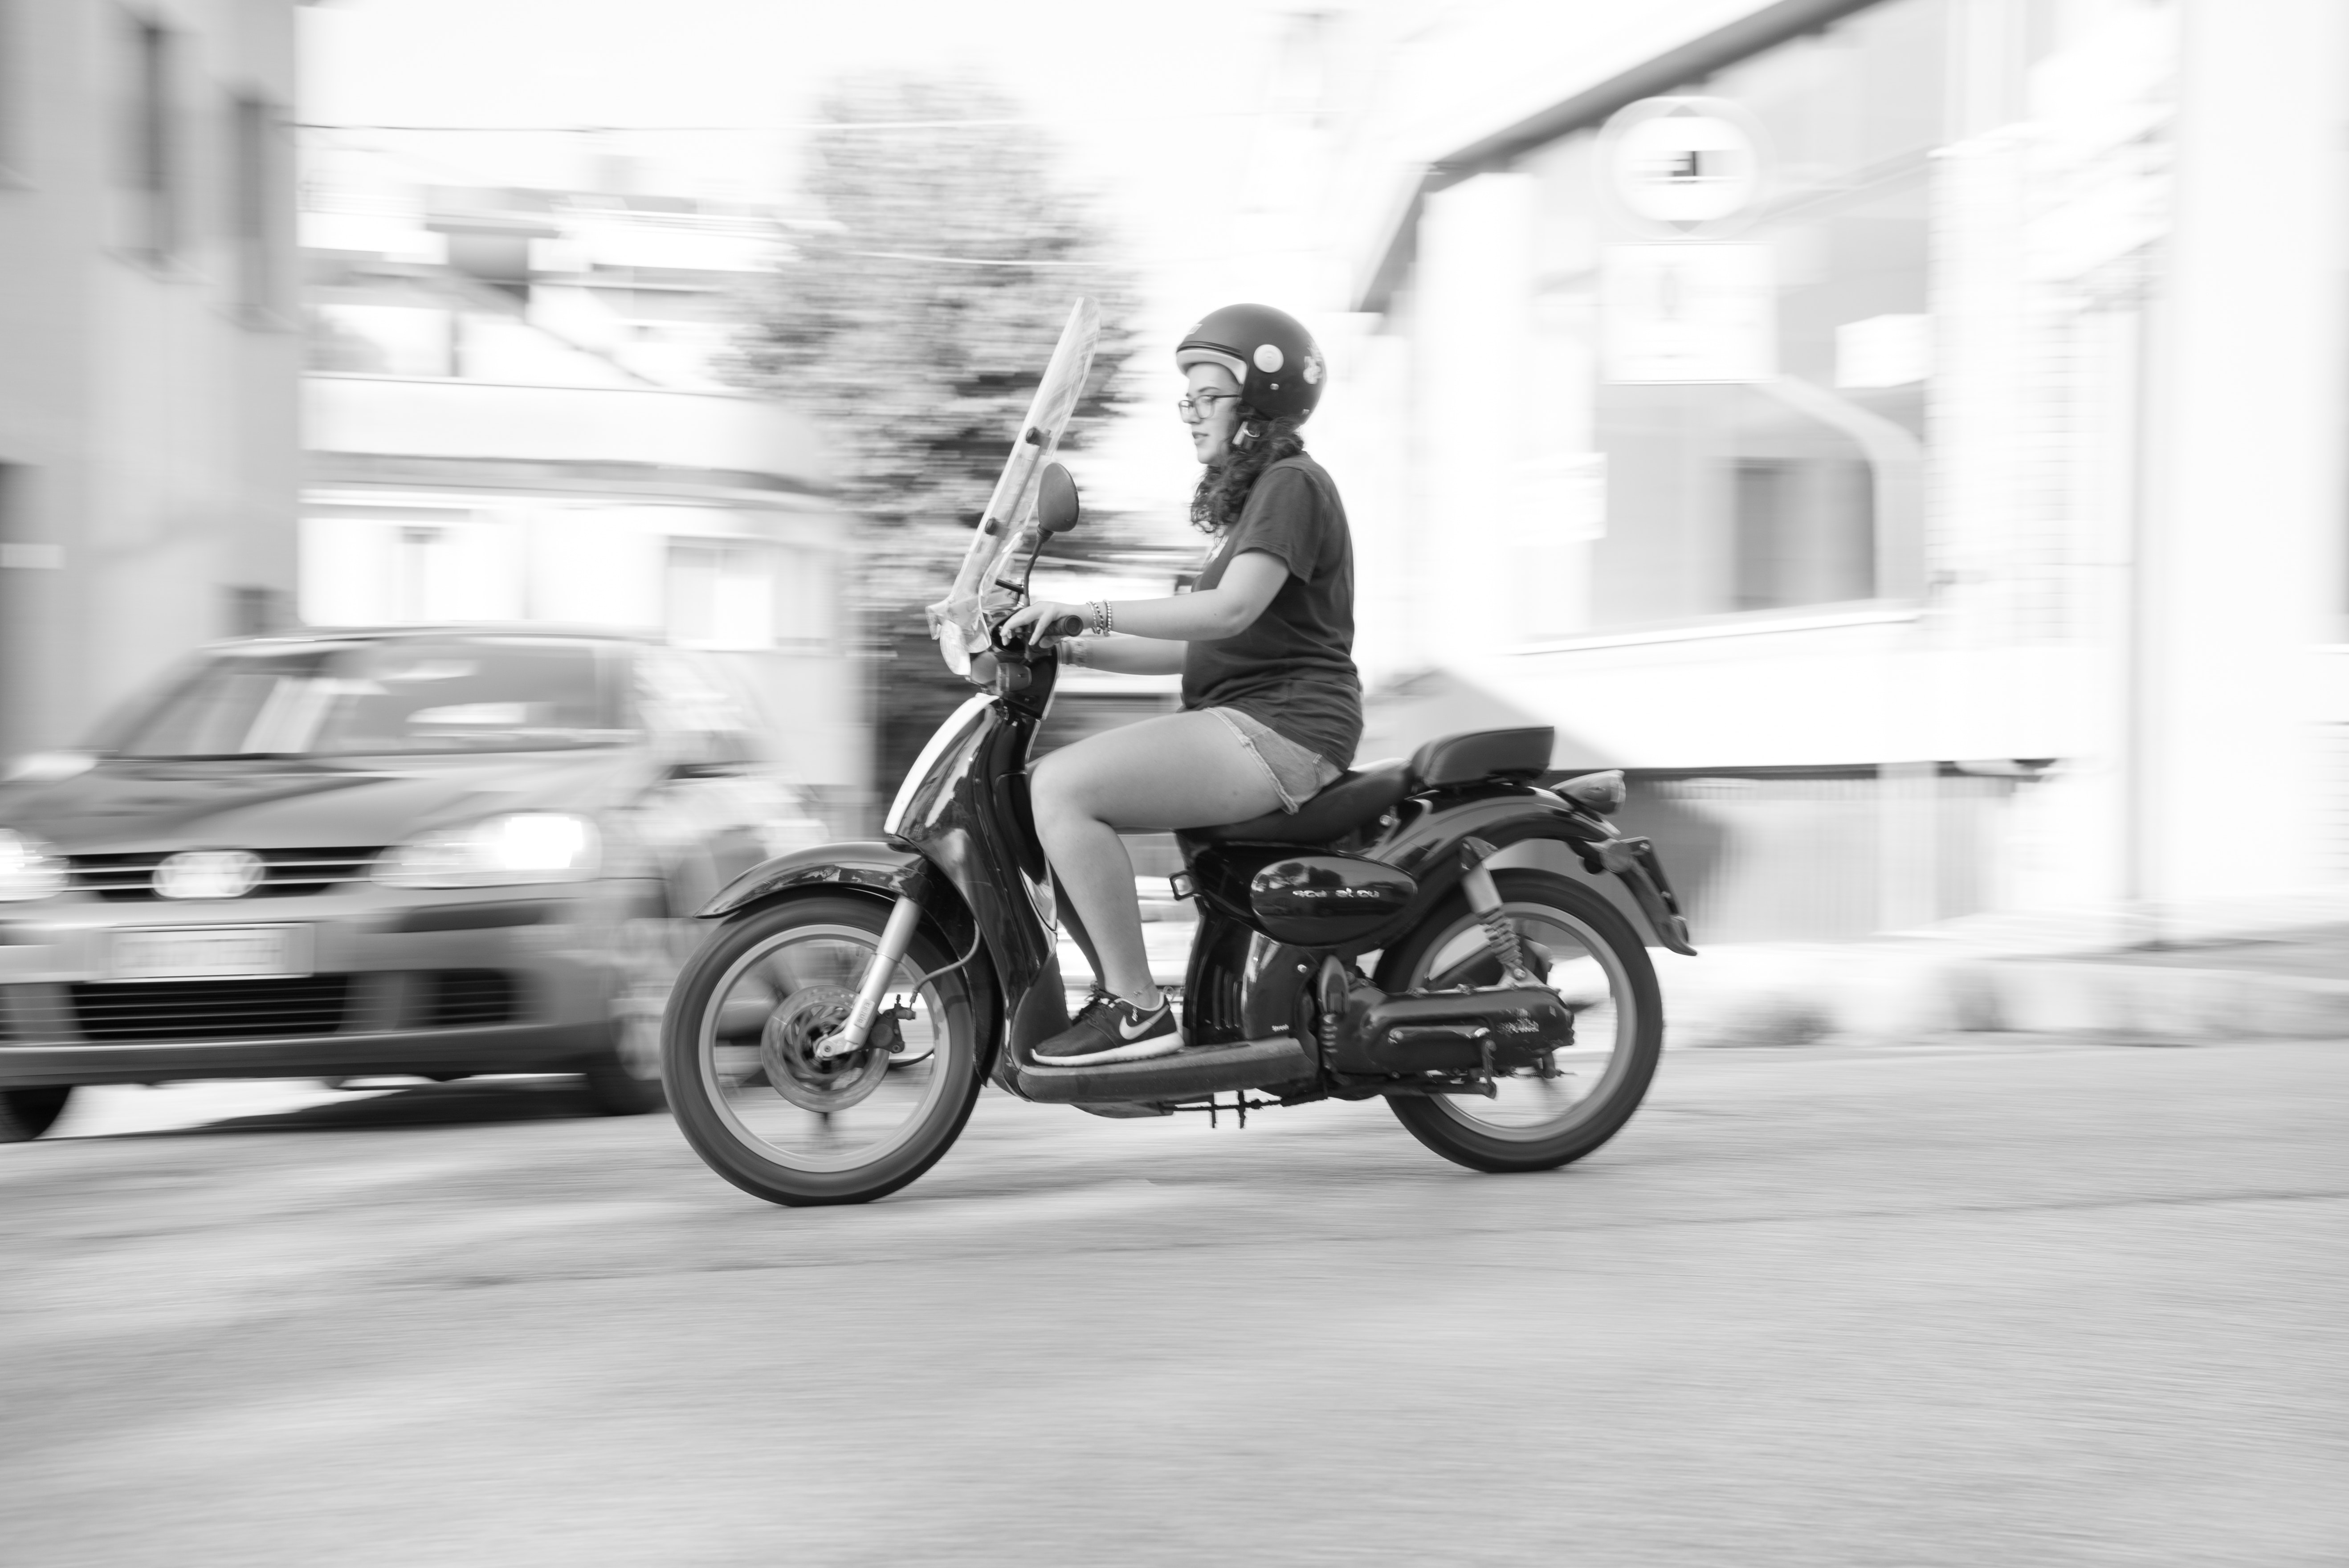
land vehicle, vehicle, motorcycle, white, black, black and white, beauty, transport, monochrome, snapshot, car, mode of transport, photography, street, automotive design, monochrome photography, rim, muscle, road, style